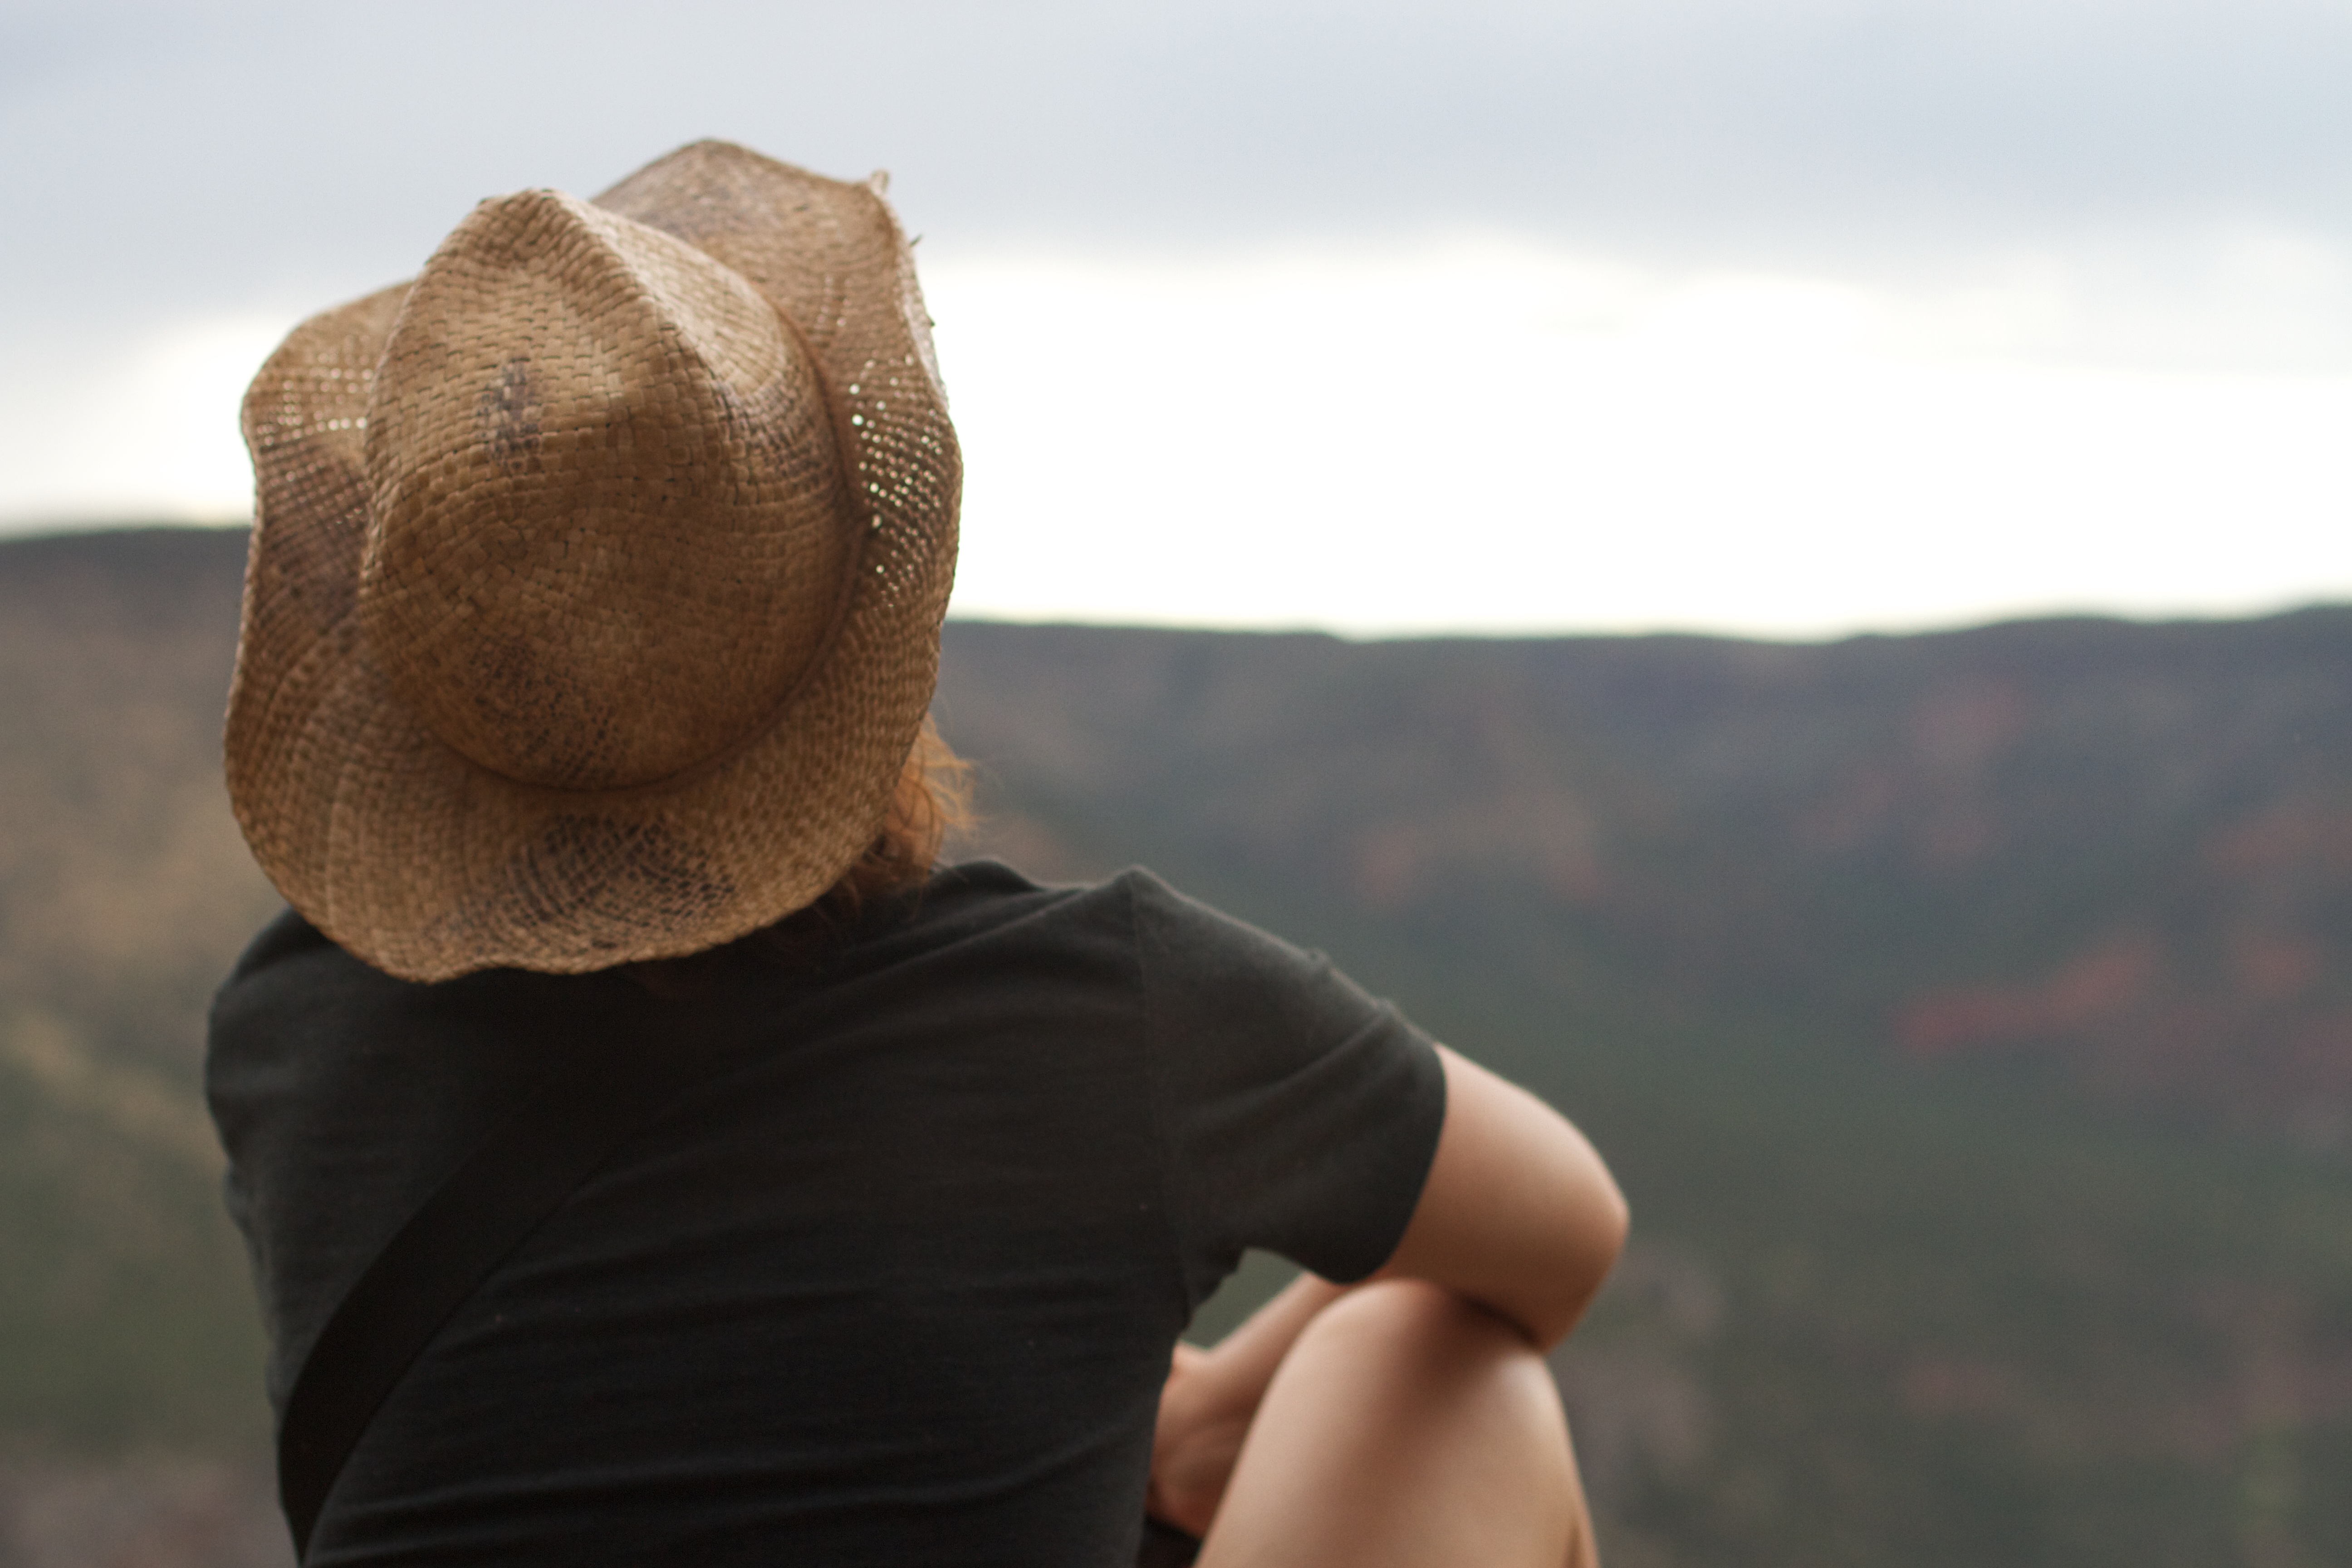
hand, photography, arm, giulia, interaction, sense